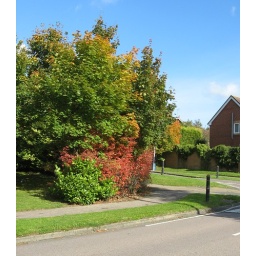
appearing against a lovely blue sky